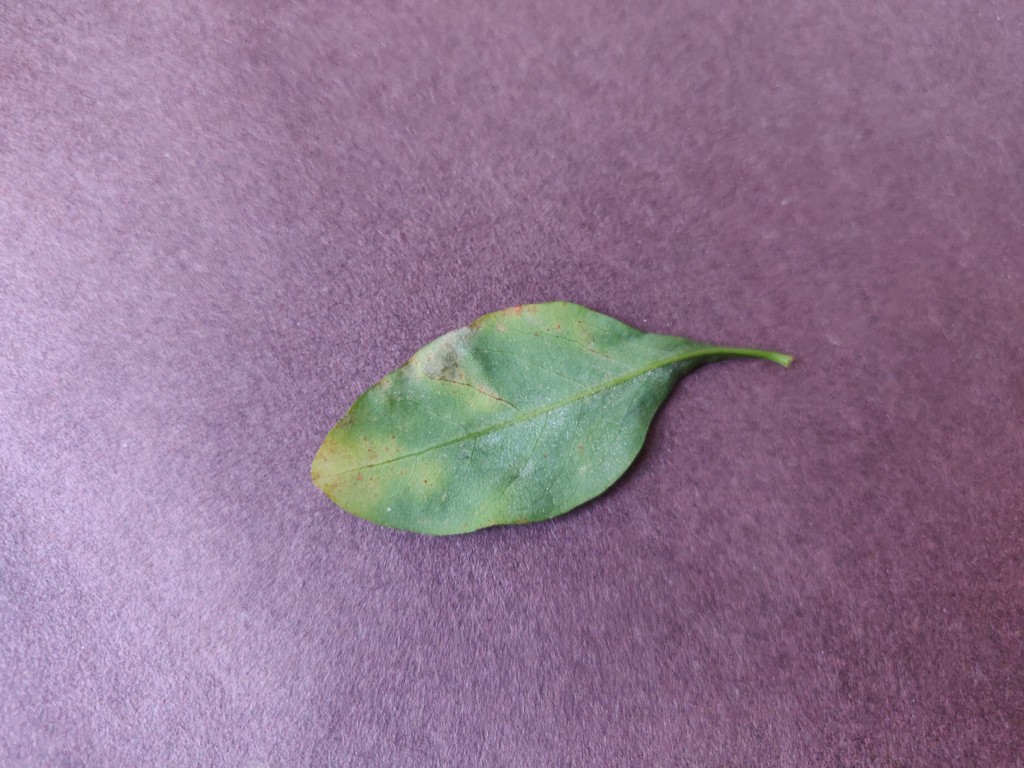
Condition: Unhealthy
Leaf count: single
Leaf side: back